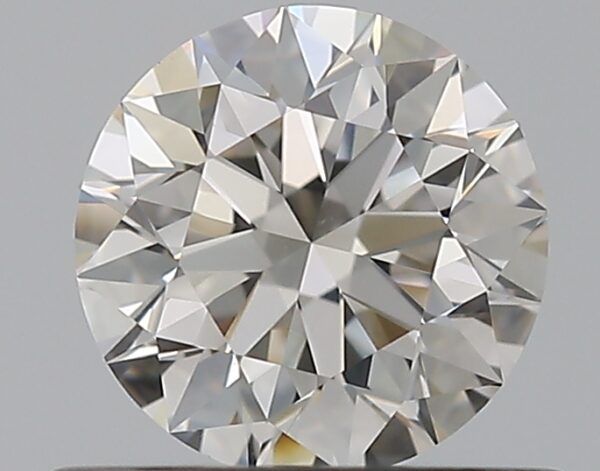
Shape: round
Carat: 0.59
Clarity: VS2
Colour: J
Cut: EX
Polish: EX
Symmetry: EX
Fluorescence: F
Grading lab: GIA
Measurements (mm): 5.33 x 5.36 x 3.36